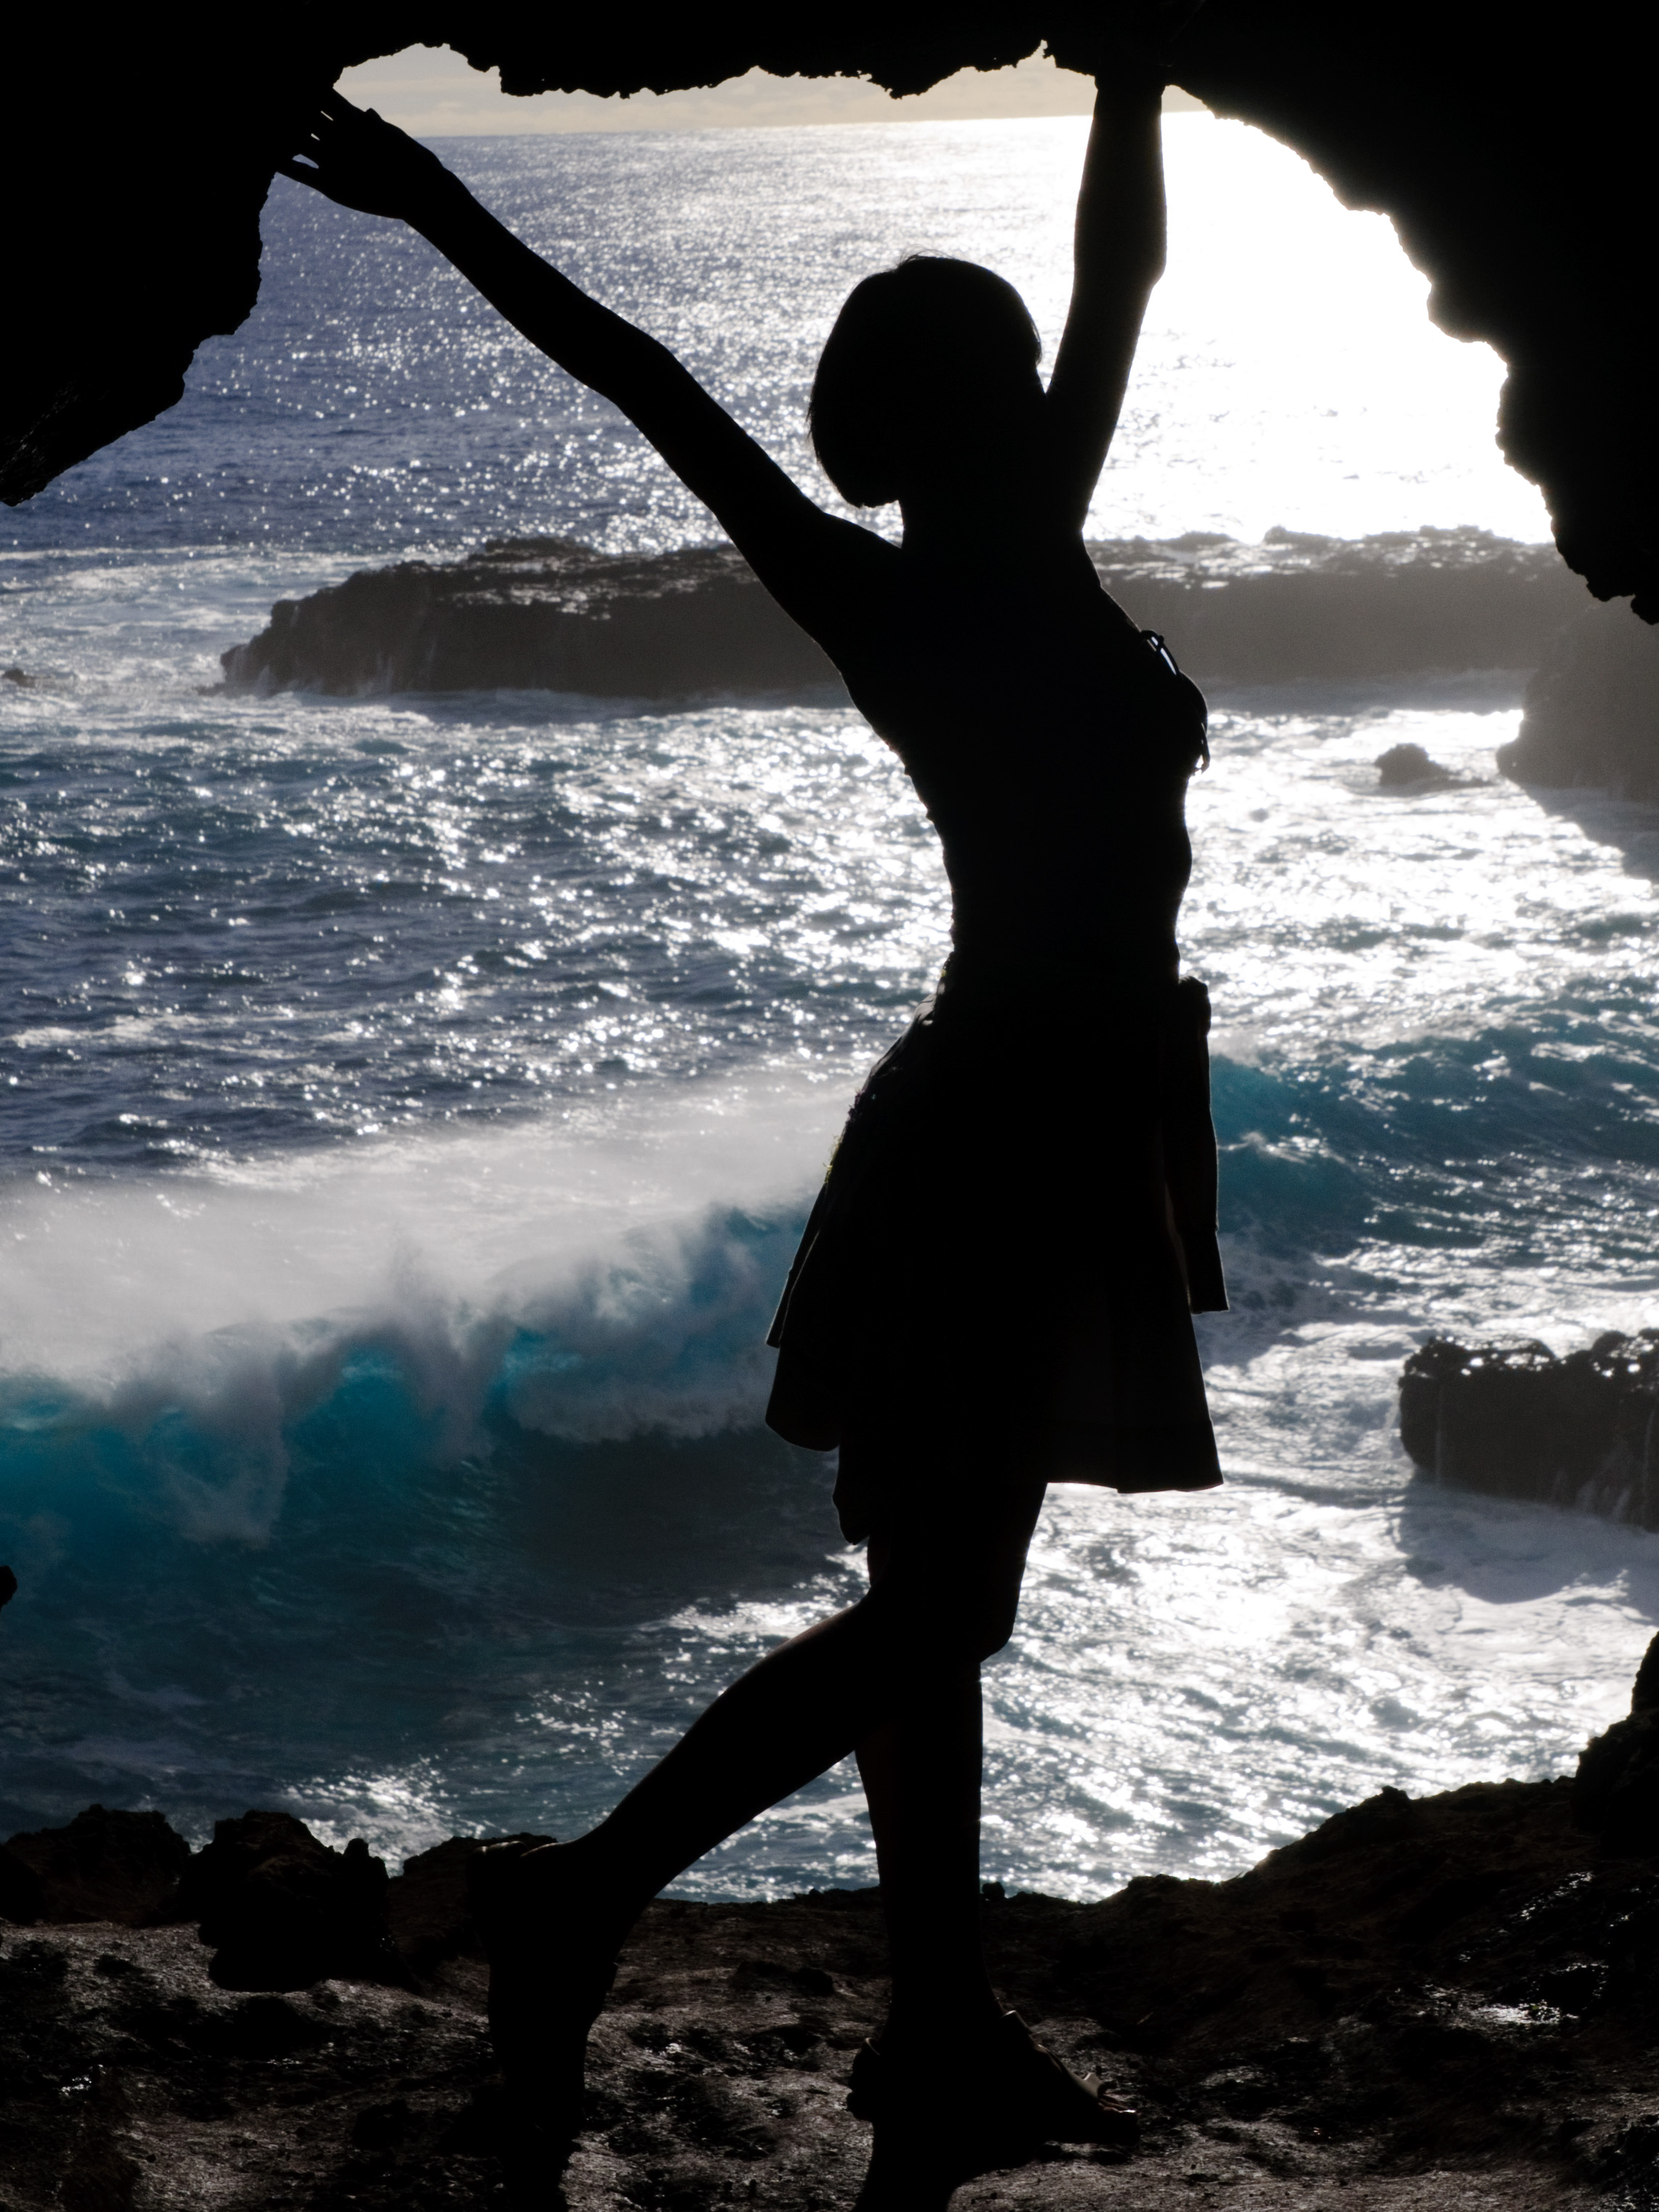
sea, coast, water, rock, ocean, silhouette, woman, wave, reflection, blue, nikon, black, chile, photograph, beauty, image, d300, easterisland, rapanui, isoladipasqua, photo shoot